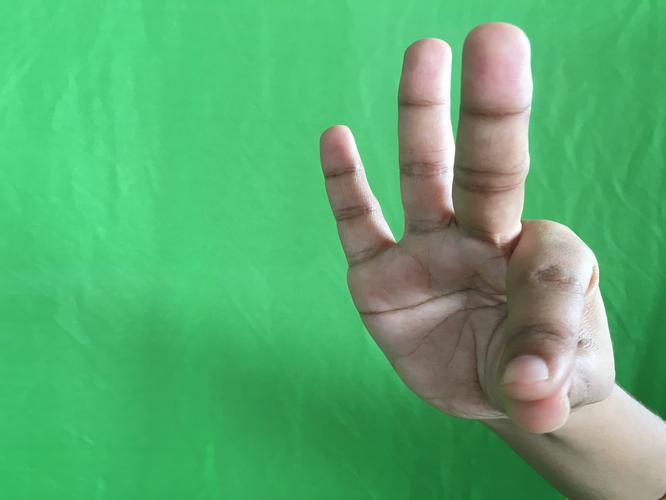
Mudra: Hamsasyam
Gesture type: single_hand